Base Primavera

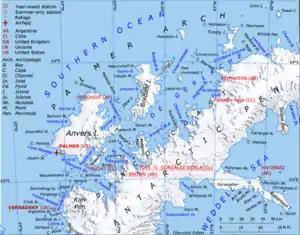
Map of Gerlache Strait region, Cartographic base: Antarctic Digital Database www.add.scar.org/

Primavera Base ( or sometimes "Estación Primavera") is an Argentine Antarctic base and scientific research station. It is located on Primavera Cape (next to Cierva Cove) on San Martín Land, Antarctic Peninsula.